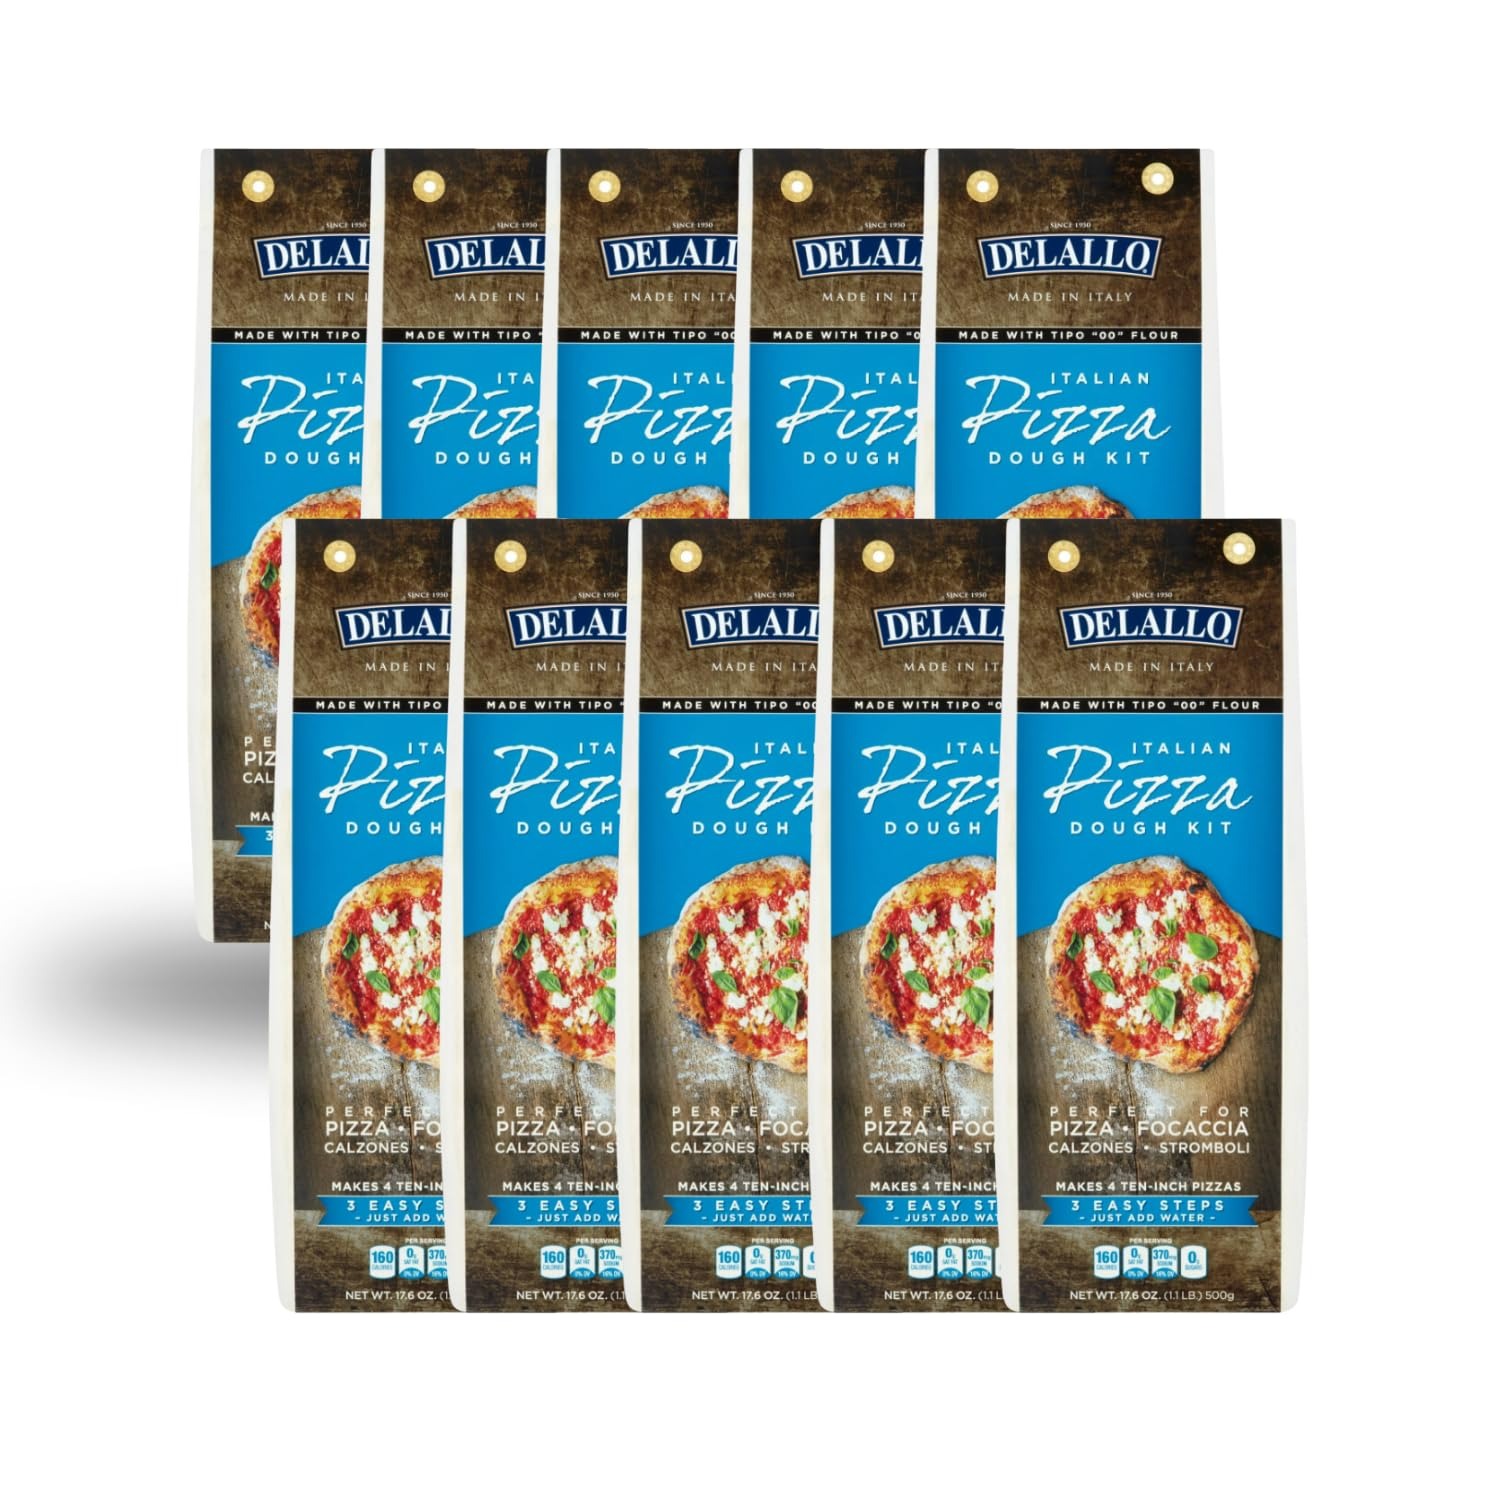
Item Name: DeLallo Italian Pizza Kit, 17.6 oz Bag, (10 Pack) Dough Mix for Garlic Knots, Calzones, and Breadsticks
Bullet Point 1: Imported from Italy, DeLallo pizza dough mix is made with finely milled “00” Flour and quality Italian ingredients.
Bullet Point 2: Simply follow the included directions and the dough will be ready to use in 45 minutes. The mix can also be used to create calzones, stromboli, focaccia, garlic knots and breadsticks.
Bullet Point 3: Everything but water is included. The mix comes with the yeast that is needed to ensure your dough rises well.
Bullet Point 4: 1 dough kit makes 2 – 10” traditional crust pizzas, 4 – 10” thin Neapolitan-style pizzas, 1 – 16” thick crust pizza and 1 – 13” x 9” Detroit-style pizza.
Bullet Point 5: DeLallo is a 3rd generation family-owned and operated Italian foods company. We have been offering gourmet Italian ingredients for passionate home cooks since 1950.
Value: 10.0
Unit: Count

Price: 44.205